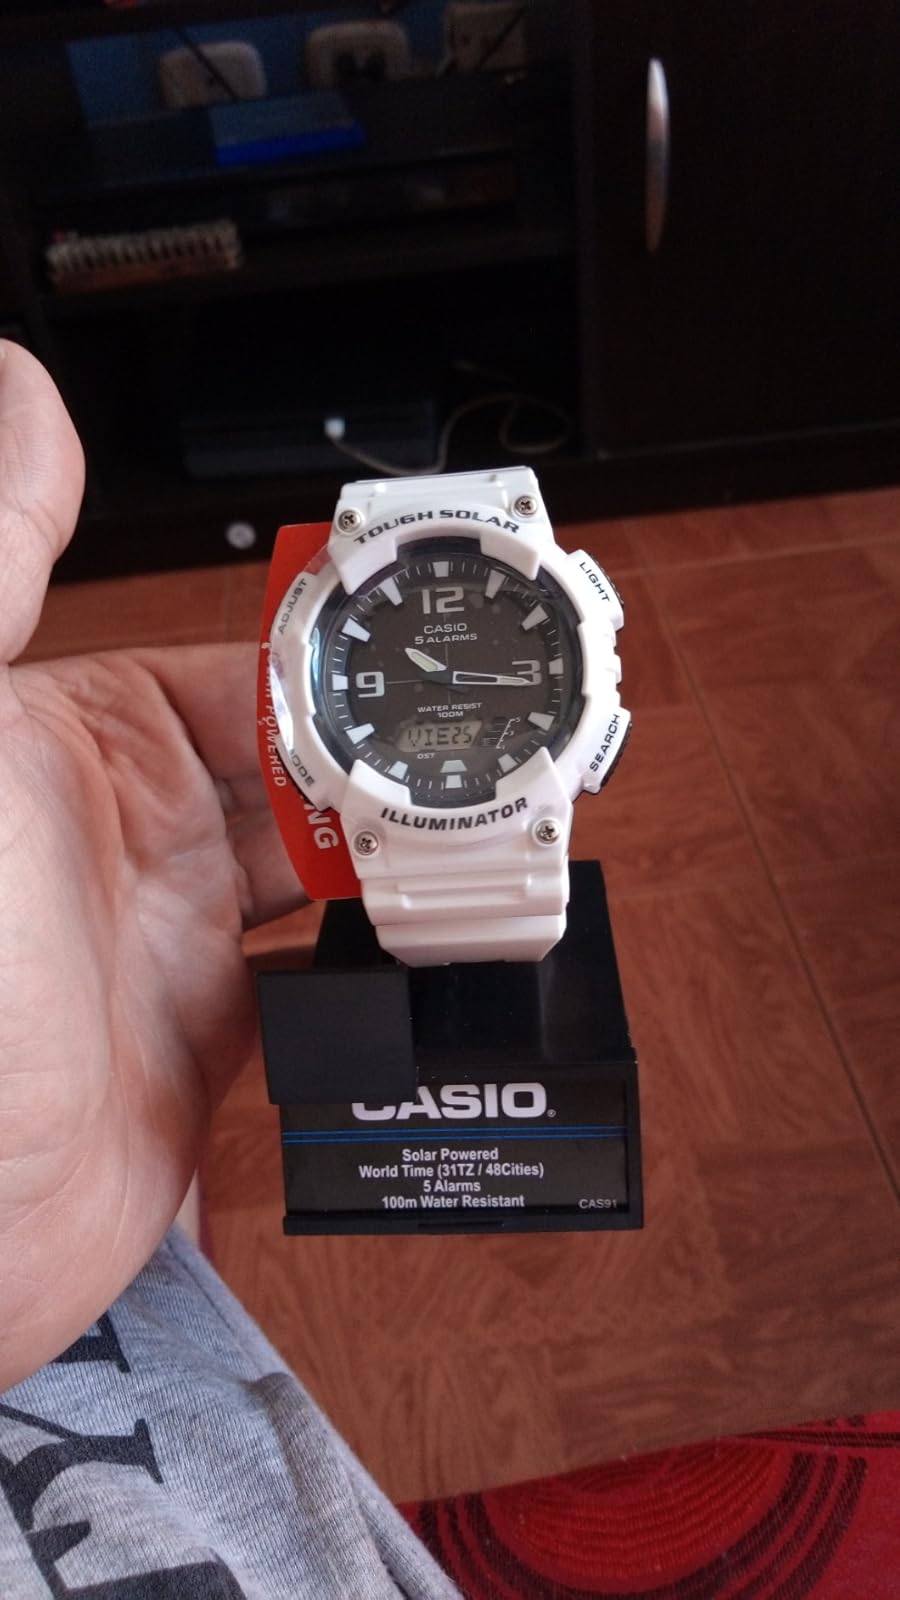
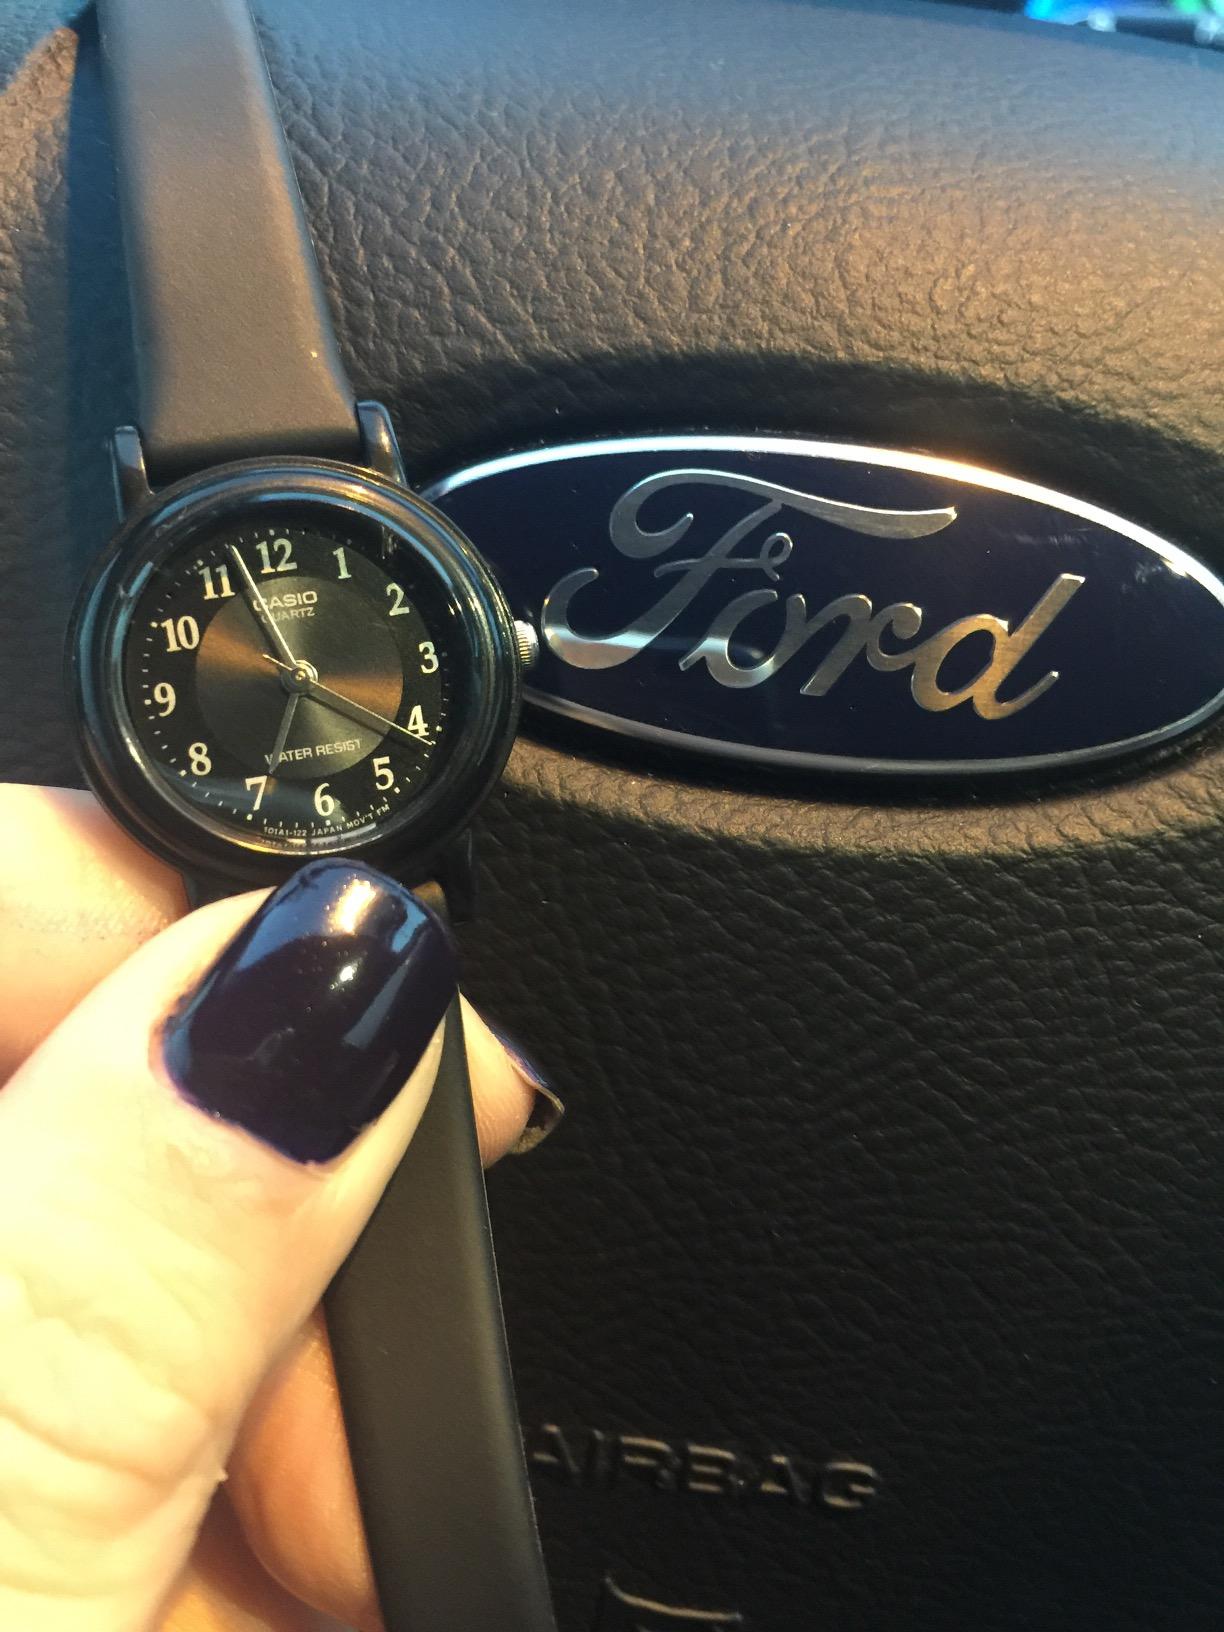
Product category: accessories_watch
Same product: no